Acrophyseter

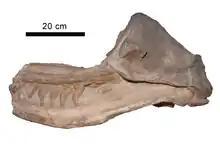
Holotype skull of "A. robustus"

All known fossils of "Acrophyseter", including those of the two named species, were discovered in the Pisco Formation, located in southern Peru. The type species, "A. deinodon", was described in 2008 by Olivier Lambert, Giovanni Bianucci and Christian De Muizon from a skull, catalogued MNHN SAS 1626, discovered in the Sud-Sacaco locality. This site is dated between the Tortonian and Messinian stages of the Miocene, around 8.5–6.7 million years ago. The specimen represents a mature individual and consists of a skull and jaw with most of the teeth intact.